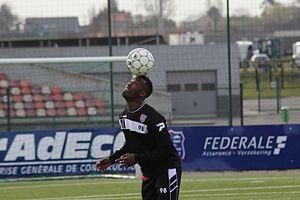
Training @ Royal Excel Mouscron
Fabrice Olinga Essono, né le 12 mai 1996 Douala, est un footballeur international camerounais évoluant au poste de milieu, il joue actuellement avec le Royal Excel Mouscron. Au milieu, il évolue souvent comme ailier.